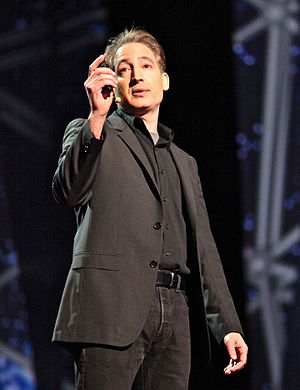
Brian Greene
Brian Greene i 2012.
Brian Randolph Greene er en amerikansk teoretisk fysiker med speciale i strengteori, der siden 1996 har været professor ved Columbia University. Han er kendt i den brede offentlighed for sine populærvidenskabelige bøger.